Star Trek Star Fleet Technical Manual

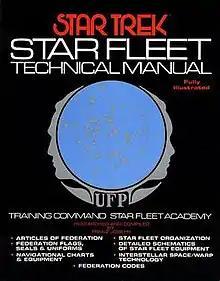
Front cover insert, first edition

The Star Trek Star Fleet Technical Manual (Ballantine Books 1975, reprinted 1986, 1996, 2006) is a fiction reference book by Franz Joseph Schnaubelt, about the workings of Starfleet, a military, exploratory, and diplomatic organization featured in the television series .